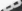
Number: 3